Emmeline Kingdon

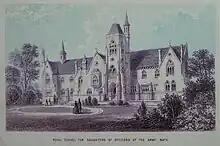
Royal School for Daughters of Officers of the Army

In 1864 the Royal School for Daughters of Officers of the Army was founded by philanthropist Alfred Douglas Hamilton. Funding came in part from Queen Victoria who was a patron. The school's mission was to provide practical and religious education for the daughters of army officers who might otherwise be unable to afford it. The school received 76 applications for the role of Lady Principal. Kingdon arranged for a letter of recommendation from Florence Nightingale and this may have been the reason she was chosen. The school had a large building identified in Lansdown near Bath and Kingdon's first task was to supervise its conversion to a boarding school. She devised a curriculum and ordered furniture, carpets, curtains, linen, crockery, and monogrammed cutlery.